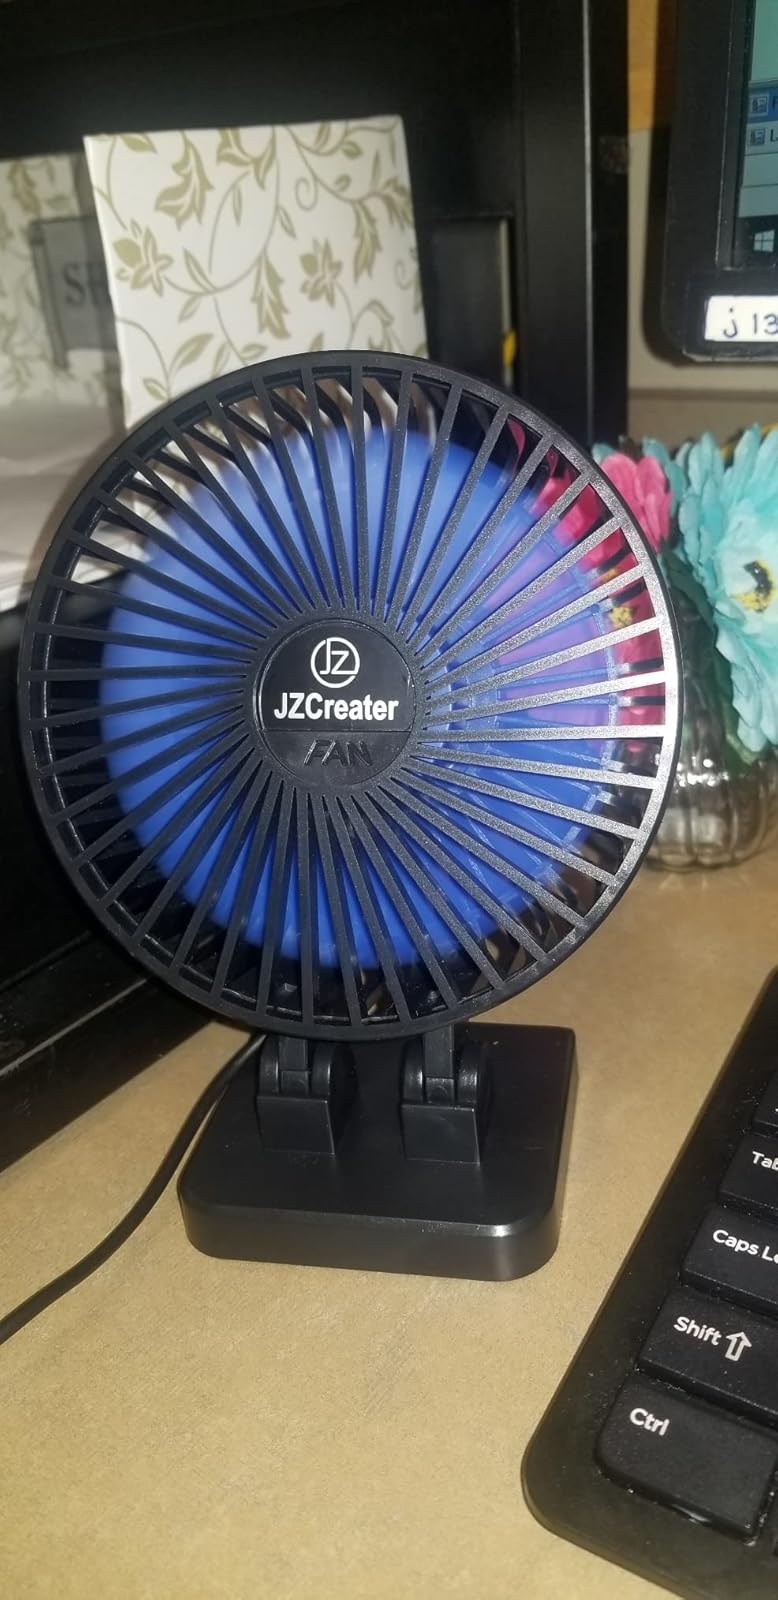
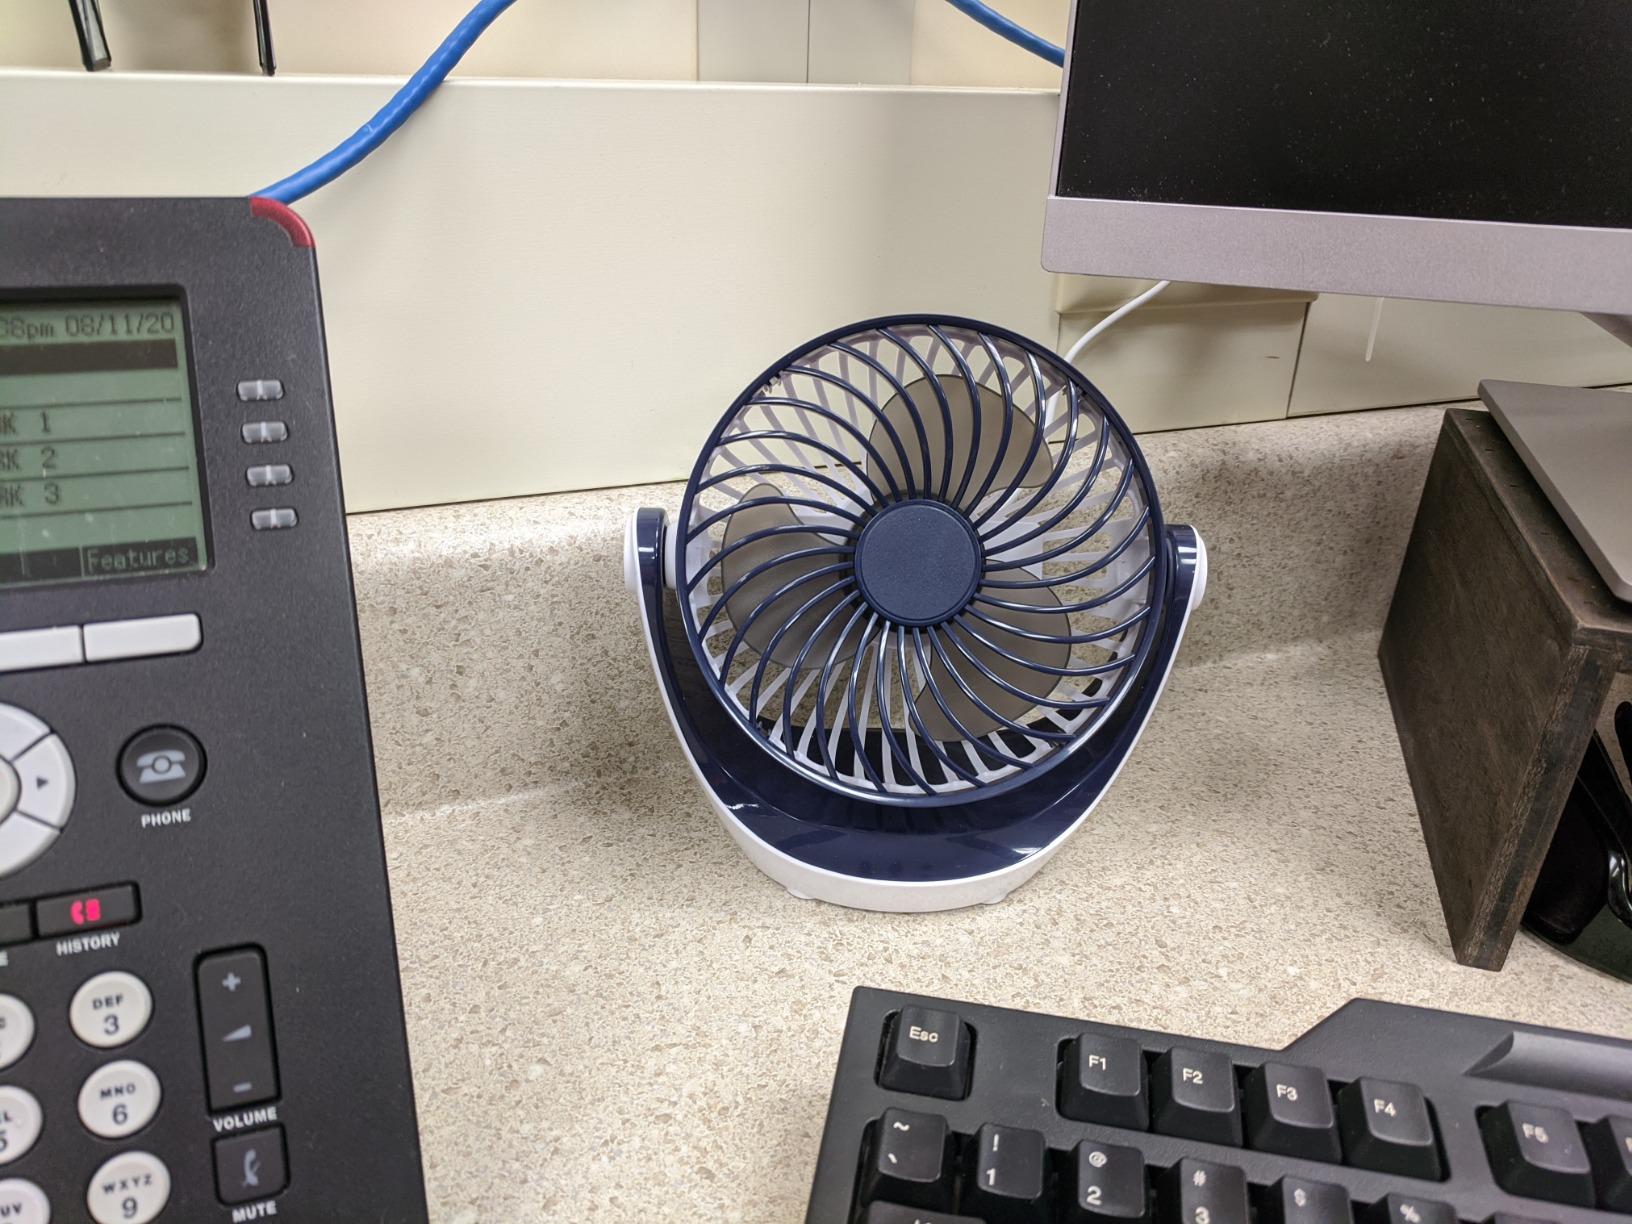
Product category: fan
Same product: no